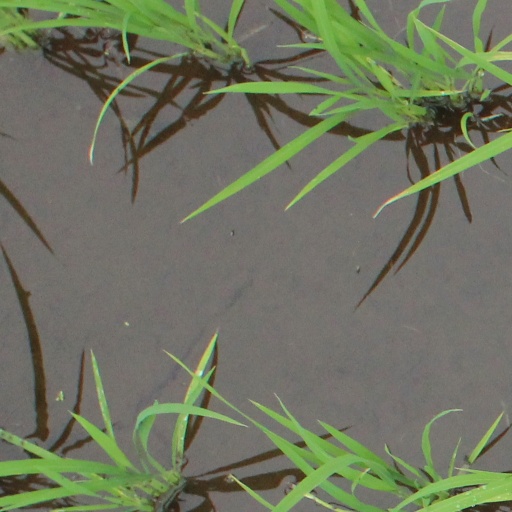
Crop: rice